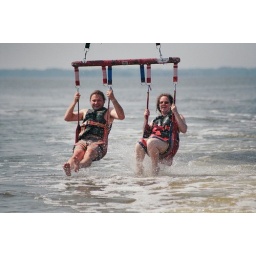
9/4/2007. They slowed the boat to dunk our legs in the water before bringing us in. What fun!